Answer in natural language. Estimate the real world distances between objects in the image. Which object is closer to twotiered metal cart (marked A), tripod floor lamp with white shade (marked B) or Doorway (marked C)? Choose between the following options: Doorway (marked C) or tripod floor lamp with white shade (marked B)
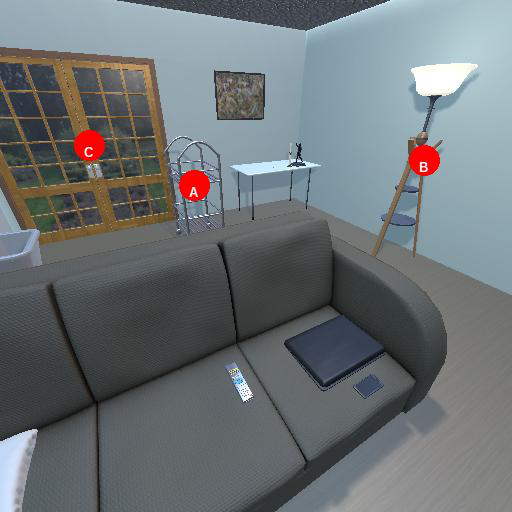
<answer>Doorway (marked C)</answer>